Nothing in Common

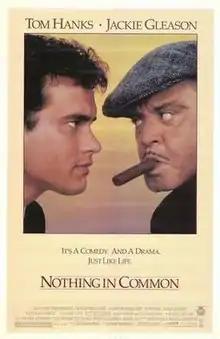
Theatrical release poster

Nothing in Common is a 1986 American comedy-drama film directed by Garry Marshall. It stars Tom Hanks and Jackie Gleason in his final film role. Gleason died less than a year after the film's release.